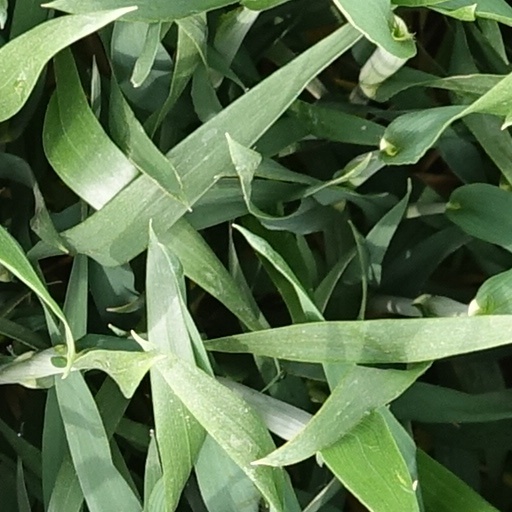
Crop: wheat